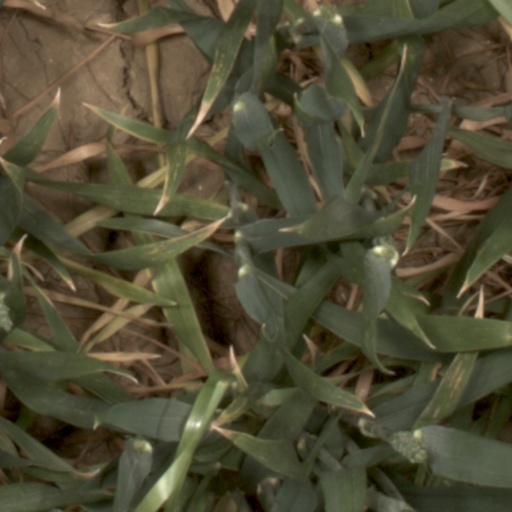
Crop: wheat